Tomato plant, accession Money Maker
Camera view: bottom (45 deg); turntable rotation: 180 degrees
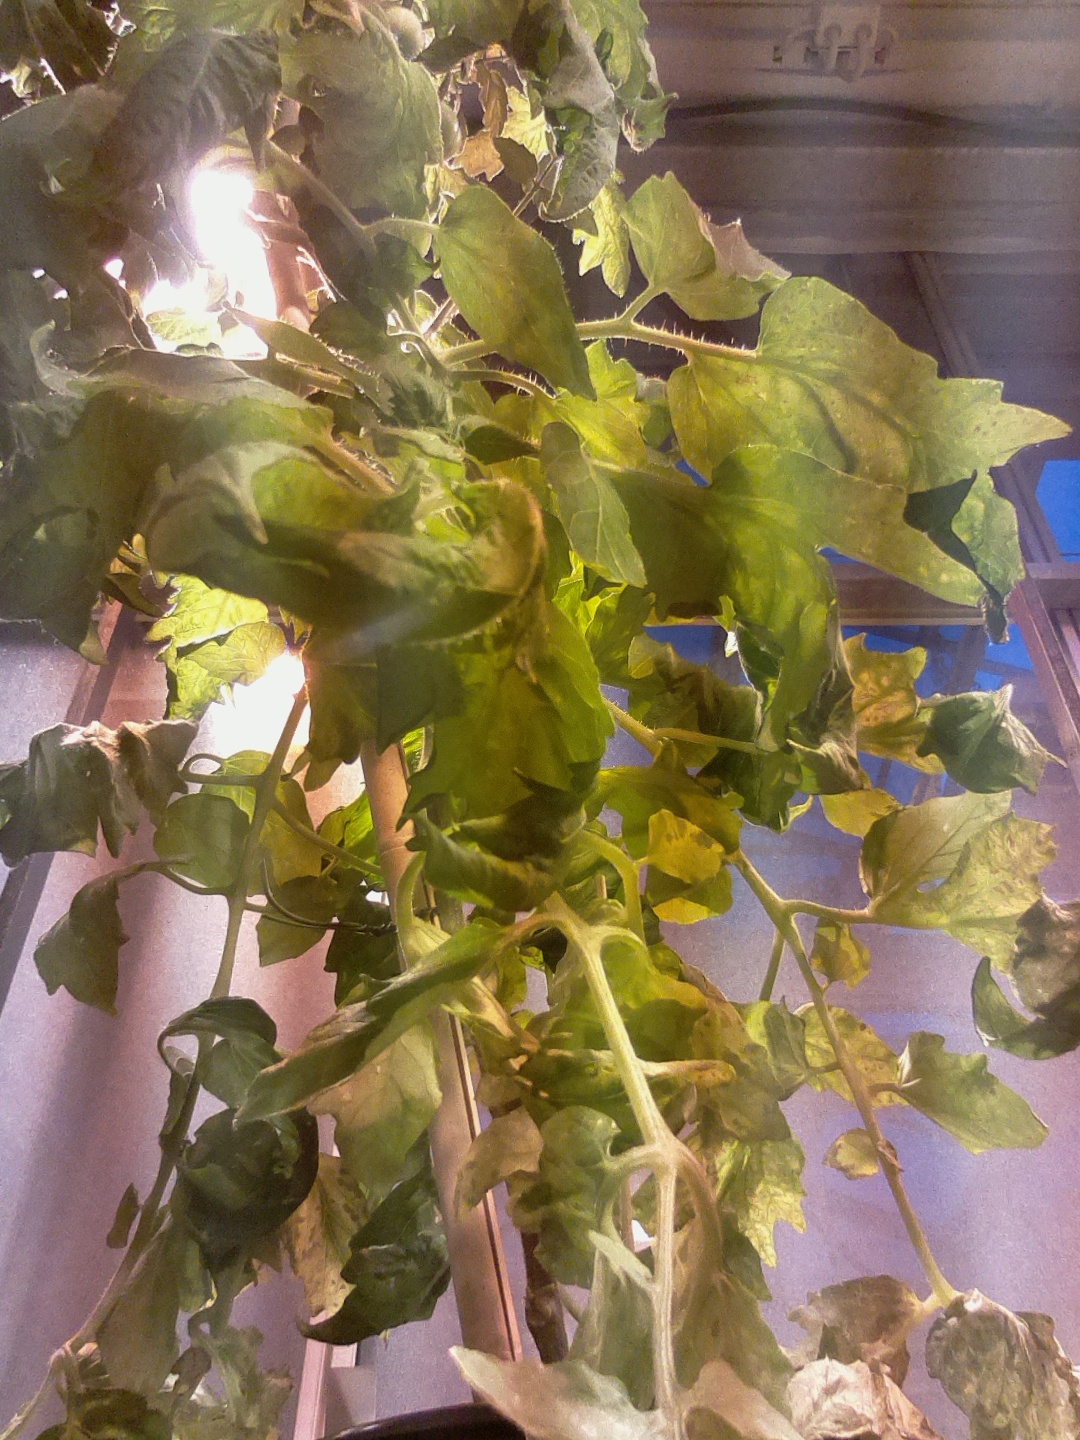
BBCH growth stage 72: 20%-30% of final fruit size